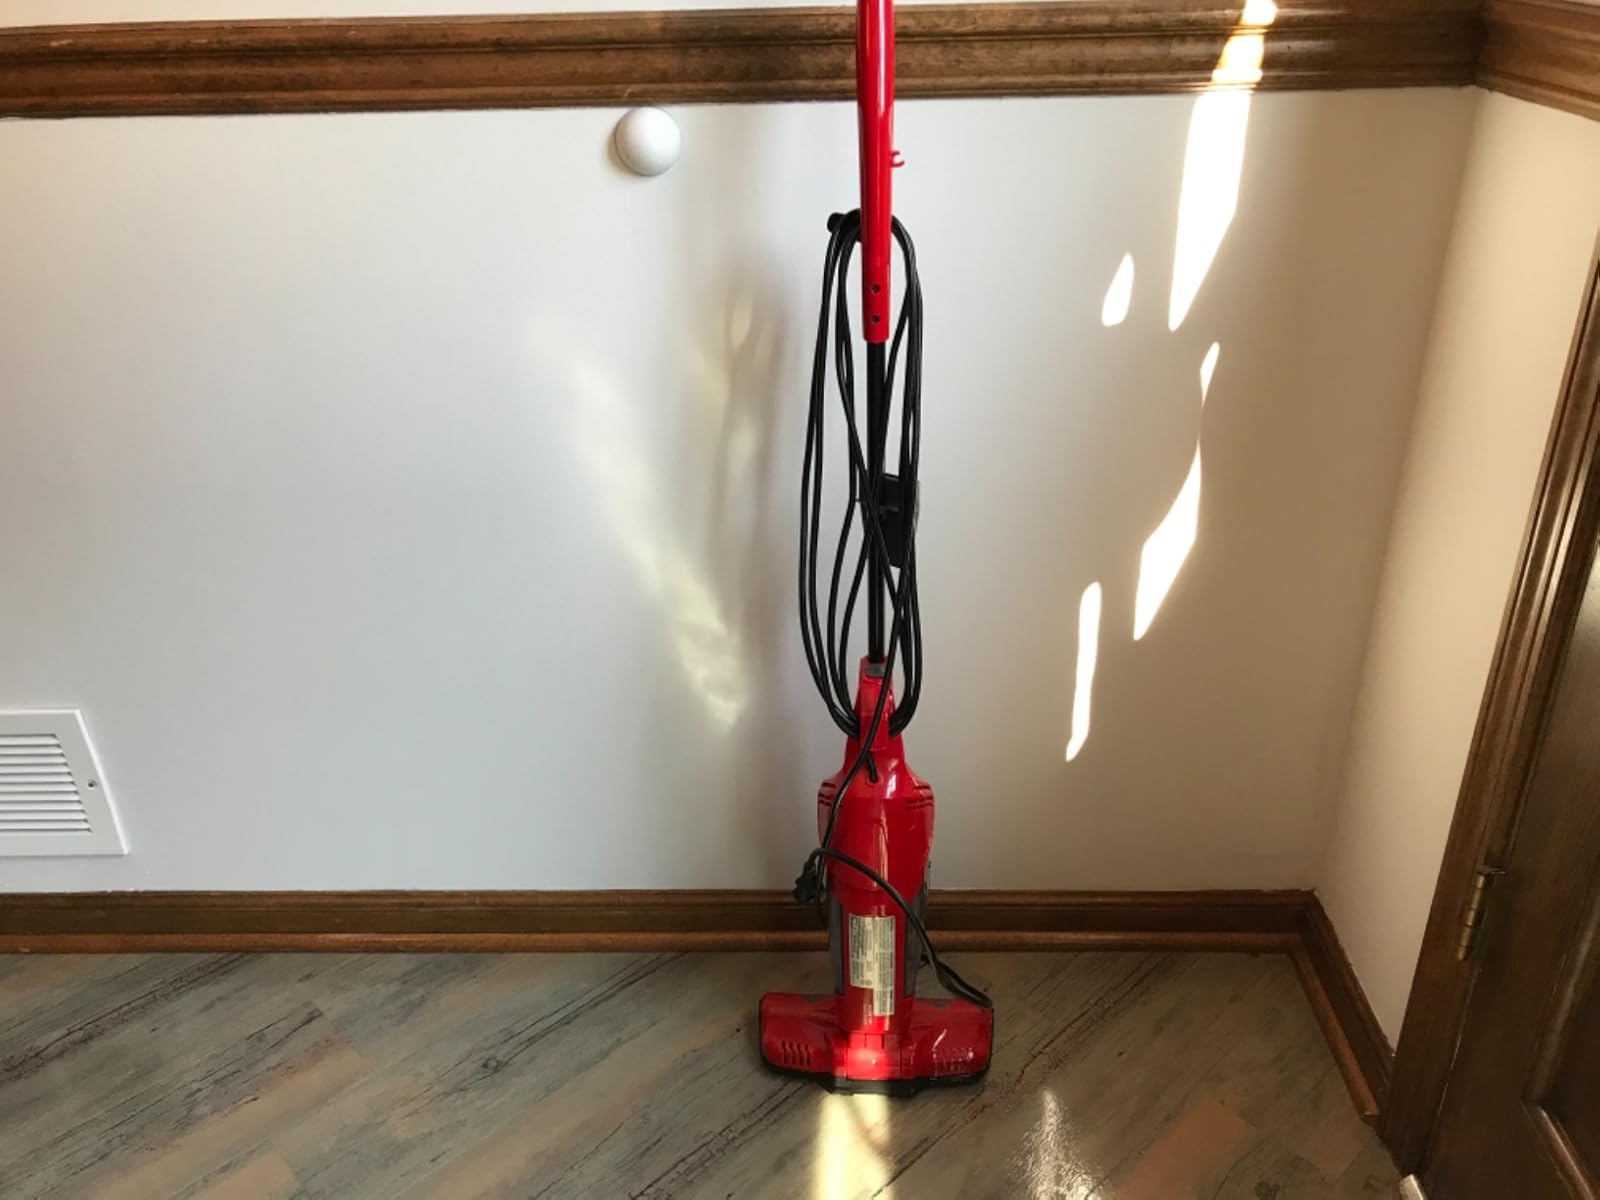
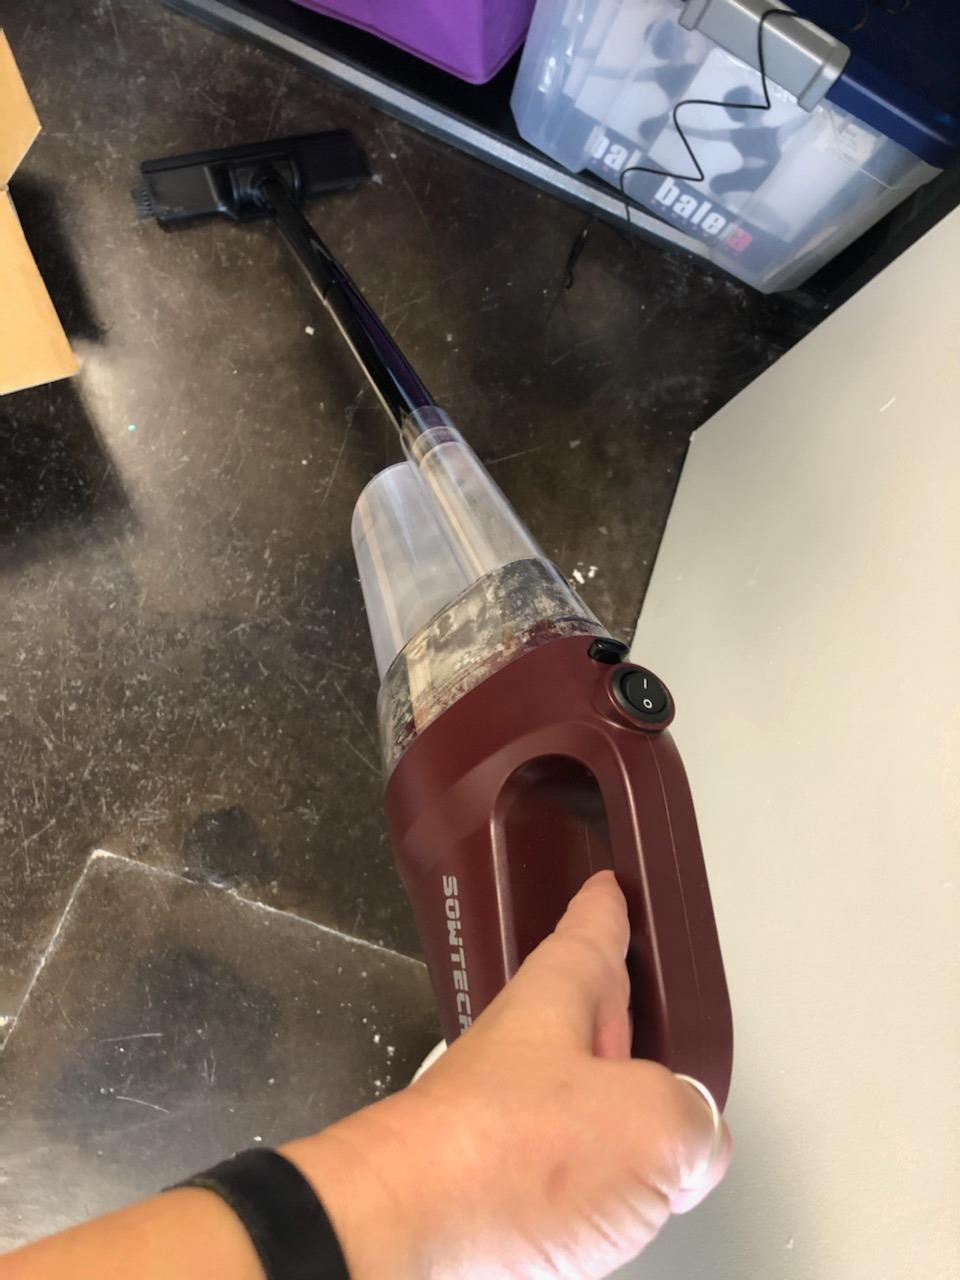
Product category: items_vacuum
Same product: no